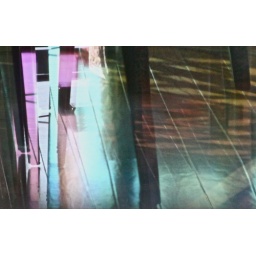
Chair legs and window reflected in the oven glass.